New York Marriott Marquis

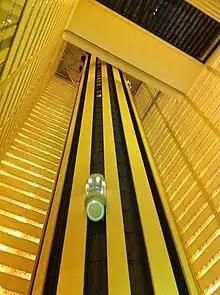
Atrium view

By the 1960s, Times Square was in decline, and its dilapidated condition was widely perceived among the public as representative of the city's decline as a whole. In the late 1960s, real-estate agent Peter Sharp had acquired the Morosco, Astor, Helen Hayes, and Victoria theaters, with plans to build an office tower on the site. However, Sharp could not find a willing major tenant for the property. Sharp also tried to acquire the Piccadilly Hotel to the west, but the hotel refused to sell.